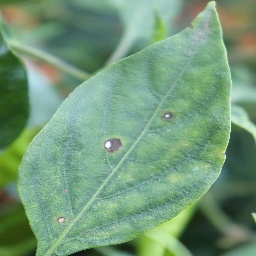
Label: cercospora